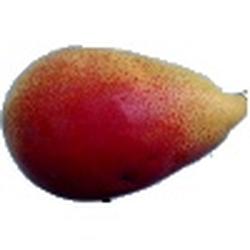
Label: Pear